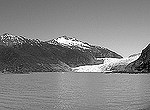
Label: B & W